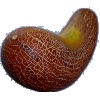
Label: Cucumber Ripe 1